Bob Timberlake (American football)

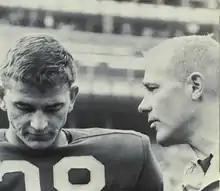
Timberlake (left) with Bump Elliott, 1964

Robert W. Timberlake (born October 18, 1943) is an American former professional football player who was a placekicker for the New York Giants of the National Football League (NFL) in 1965. He played college football for the Michigan Wolverines from 1962 to 1964.